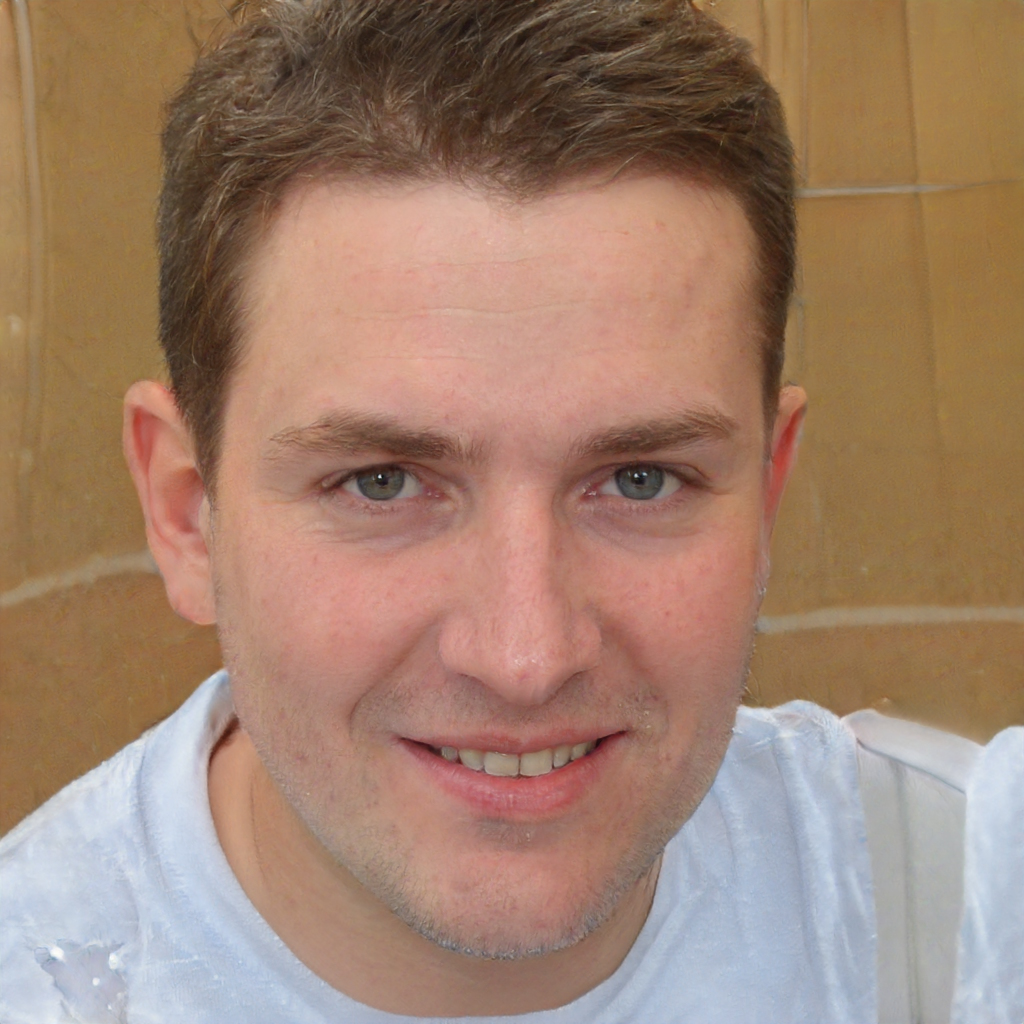
Gender: Male